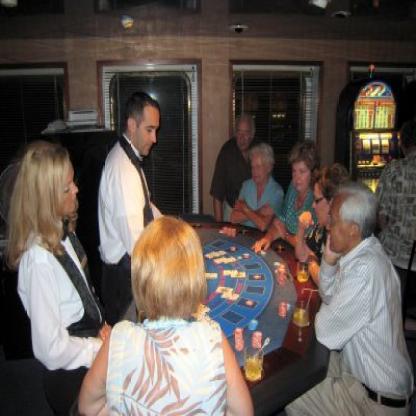
Scene: Indoor